Swain Reefs National Park

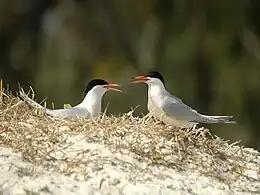
The IBA is an important area for roseate terns

Nine small cays, with a combined area of , comprise the Swain Reefs Important Bird Area (IBA), identified as such by BirdLife International because together they support over 1% of the world population of breeding roseate terns, and even larger numbers of non-breeding roseate terns, with up to 25,000 individuals recorded there. Other birds recorded on the cays include masked and brown boobies, silver gulls, black-naped, sooty, bridled, greater crested, lesser crested and little terns, black and common noddies, and lesser frigatebirds. Cays supporting seabirds include Gannet Cay, Bylund Cay, Thomas Cay, Bacchi Cay, Frigate Cay, Price Cay, Distant Cay, Riptide Cay and Bell Cay.